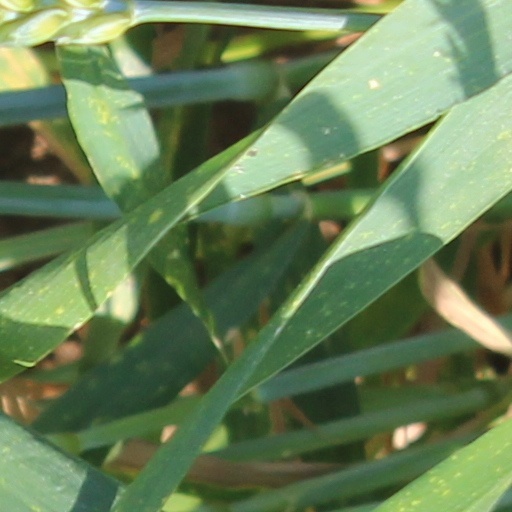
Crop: wheat